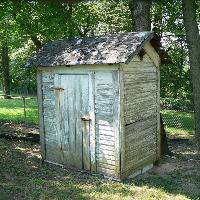
Weather: sun or clear